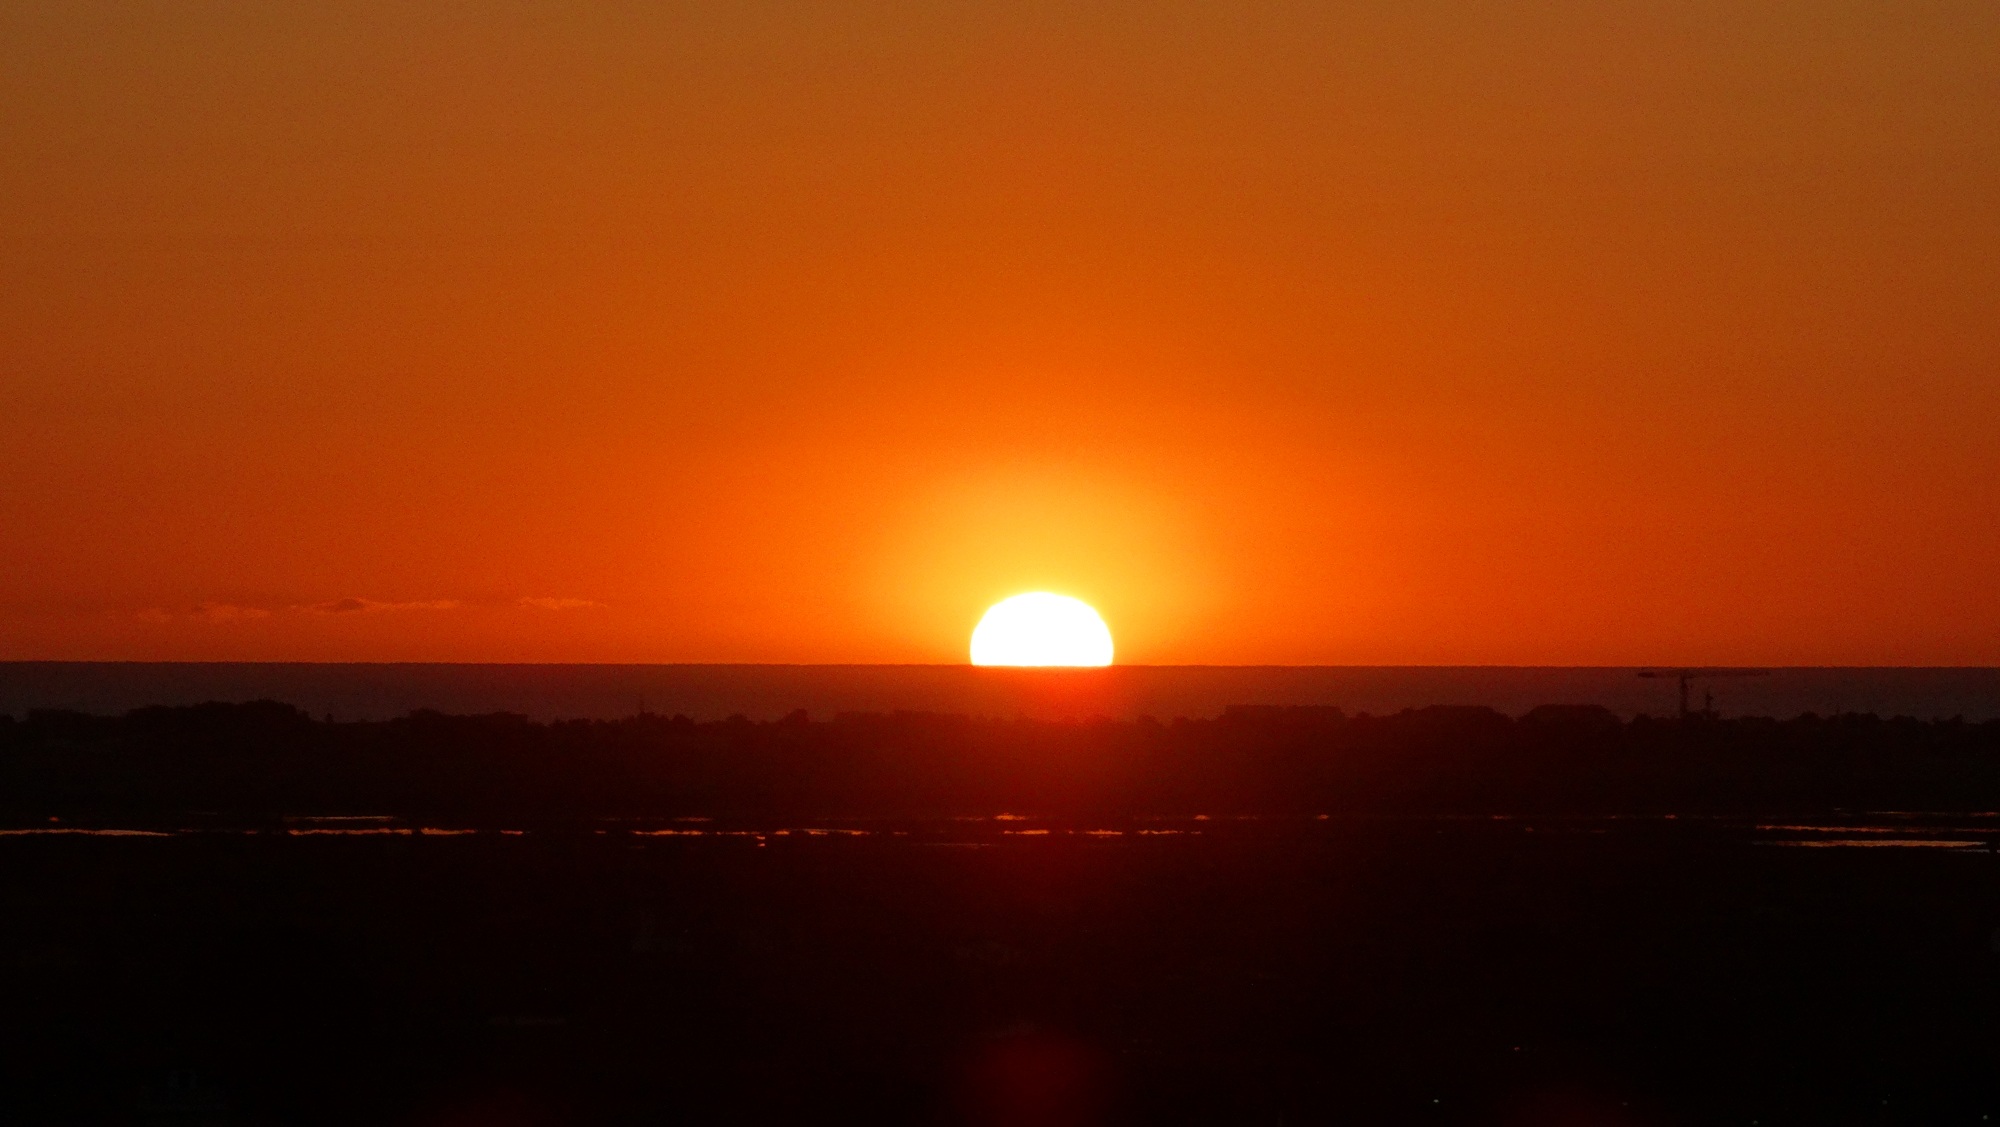
horizon, light, sun, sunrise, sunset, sunlight, morning, dawn, atmosphere, home, dusk, evening, start, day, afterglow, entrepreneurship, ray of sunshine, atmospheric phenomenon, red sky at morning